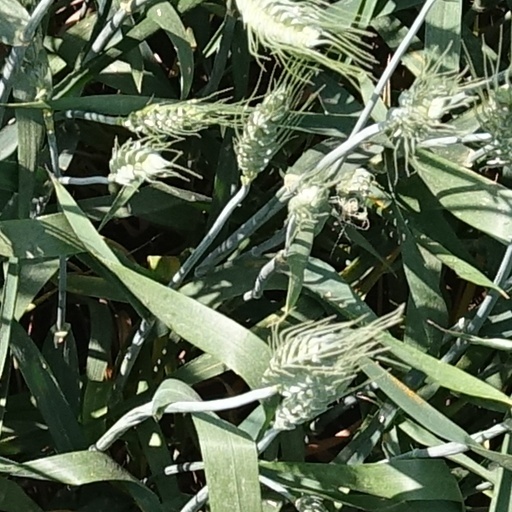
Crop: wheat